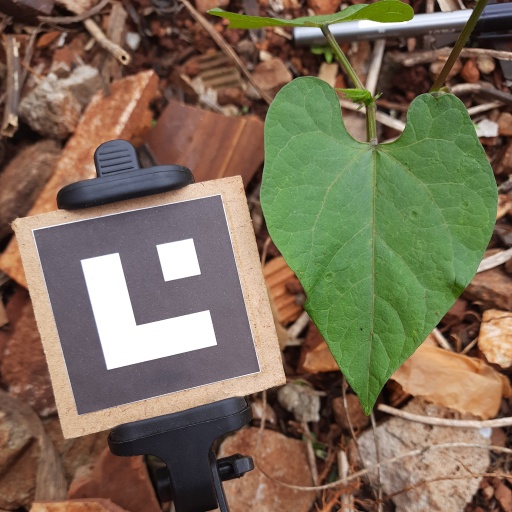
Observations: wavy surface, no eating holes, under shade